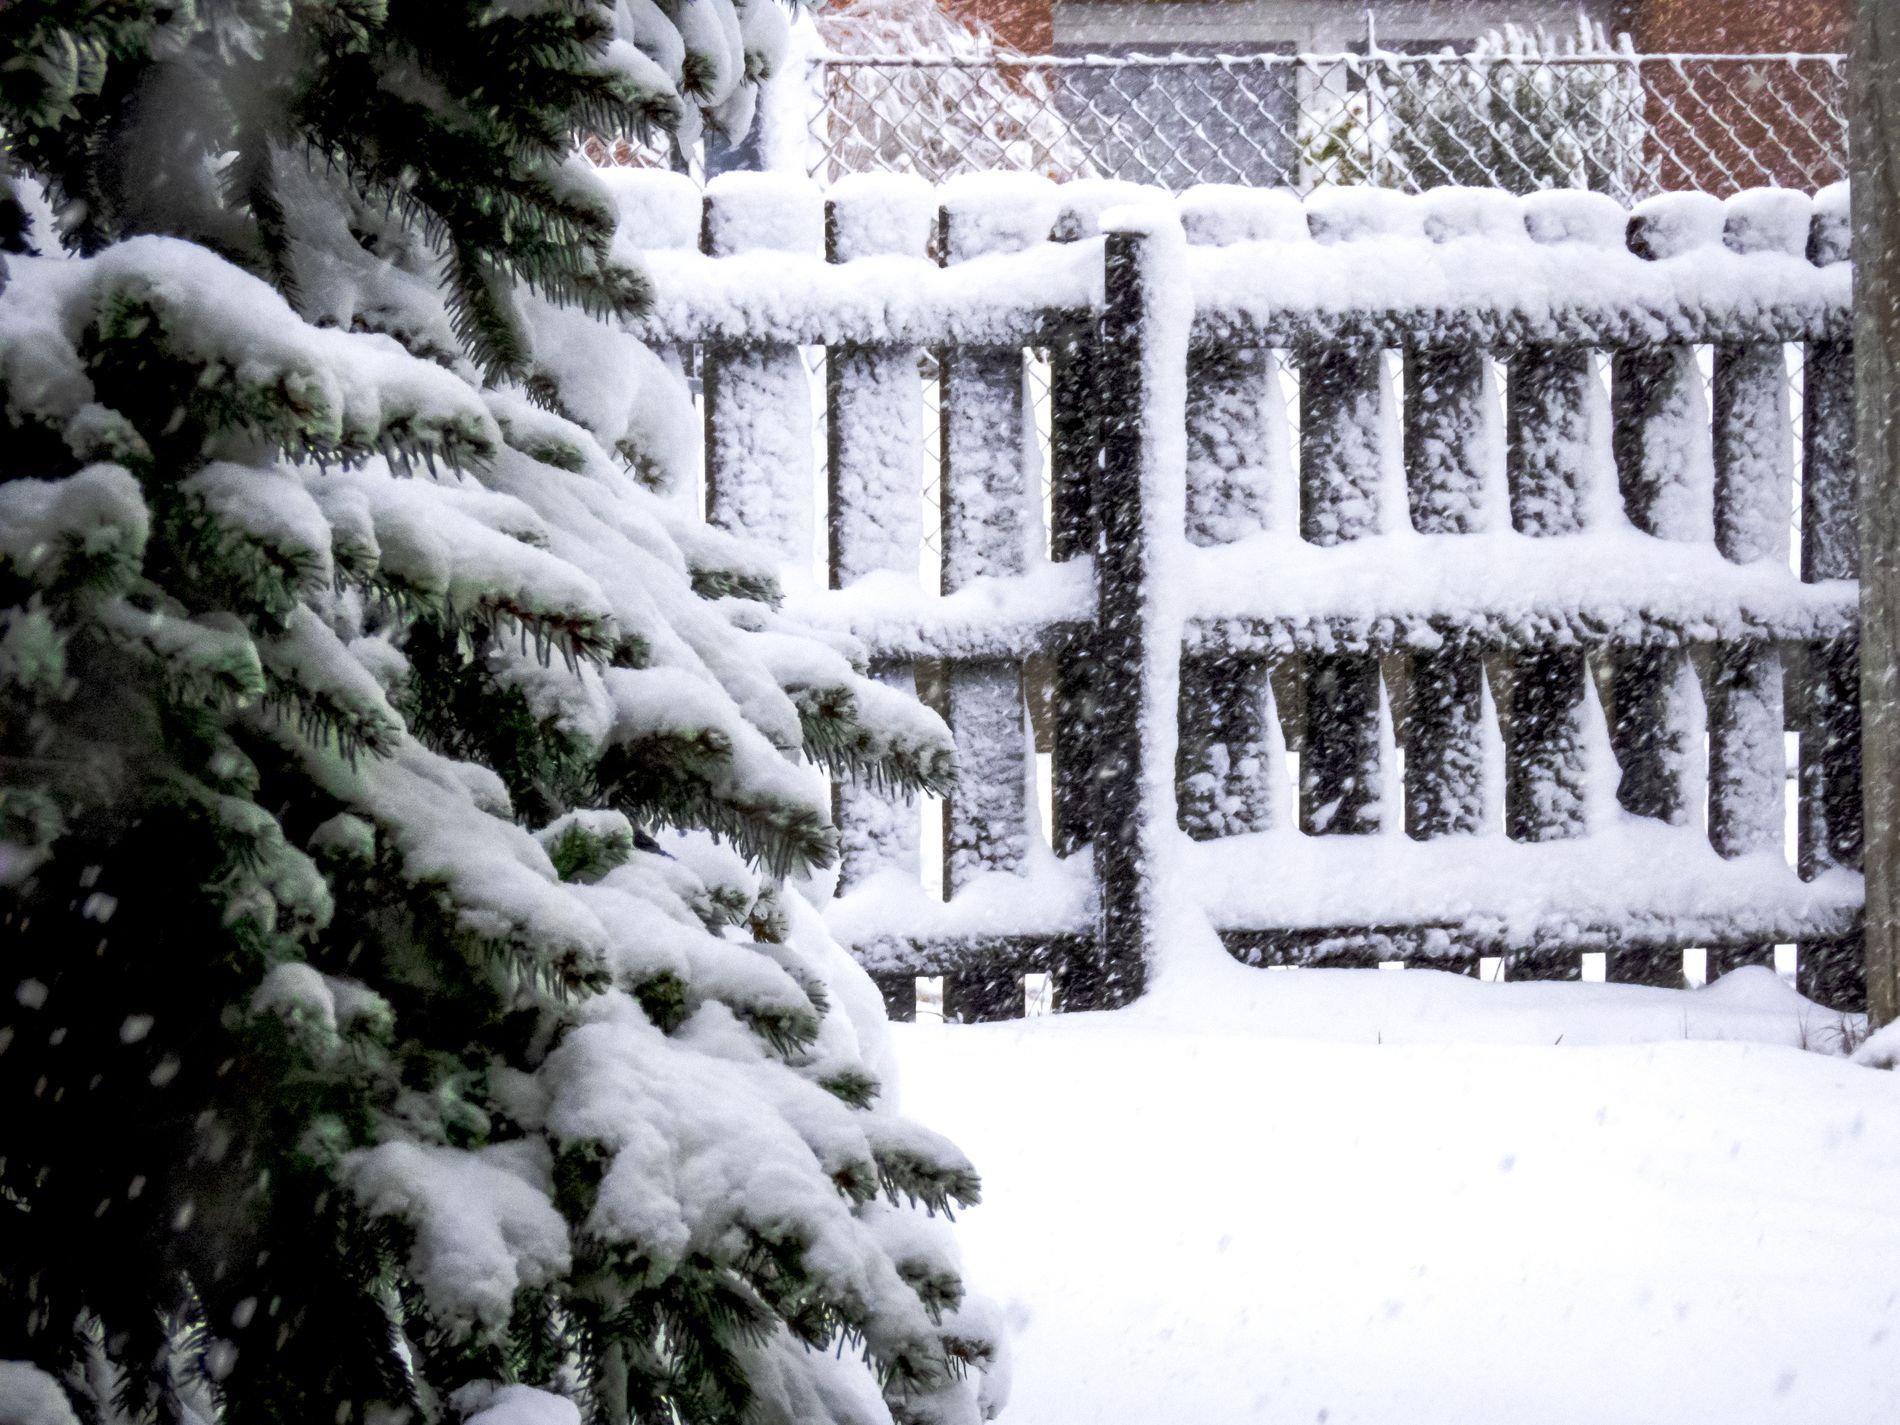
House and tree in snowy weather
Tree, wooden fence, and metal fence are covered in snow in front of a house in a snowy weather.
A landscape photo captured from a point-of-view angle features a house with metal and wooden fences in front of it, displaying a white and brown color palette. A tree with a white and green color palette stands in the snowy weather, evoking a sense of depression.
Labels: Plant, Tree, Fir, Nature, Outdoors, Weather, Winter, Snow, Vegetation, Storm, Blizzard, Ice, Pine, Conifer, Frost, Land, Woodland, wooden fence, metal fence, house, wooden rod
Camera: Canon Canon PowerShot SX70 HS
Lens: 3.8-247.0 mm
Aperture: F5.6
Exposure: 1/250 sec
ISO: 640
Focal length: 24.4 mm